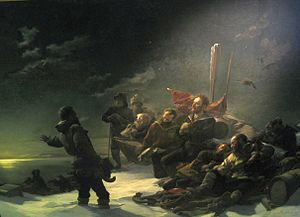
Østrig-ungarske Nordpolsekspedition 1872–74 / Rejsens forløb
Julius Payer: Aldrig tilbage! (Museum for Militærhistorie i Wien).
Den østrig-ungarske Nordpolsekspedition begyndte i 1872 under ledelse af Carl Weyprecht og Julius Payer og sluttede i 1874. Den blev gennemført på initiativ af og med økonomisk støtte fra Hans Graf Wilczek for at udforske det nordlige arktiske hav. En anden bidragsyder var Friedrich Schey af Koromla. Ekspeditionens besætning blev rekrutteret fra hele Østrig-Ungarn, men især fra Istrien og Dalmatien.